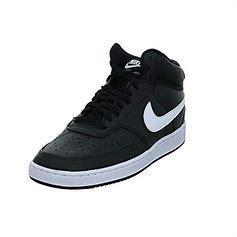
Brand: Nike
Model: Court